Coffee production in Indonesia

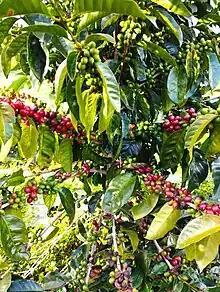
Coffee plantation

West Java was the region where the earliest coffee plantations were established by the VOC. The Dutch began cultivation and exportation of coffee trees on Java (part of the Dutch East Indies) in the 17th century. Agricultural systems in Java have changed considerably over time. A rust plague in the late 1880s killed off much of the plantation stocks in the Sukabumi area before spreading to Central Java and parts of East Java. The Dutch responded by replacing the Arabica firstly with Liberica (a tough, but somewhat unpalatable coffee) and later with Robusta.